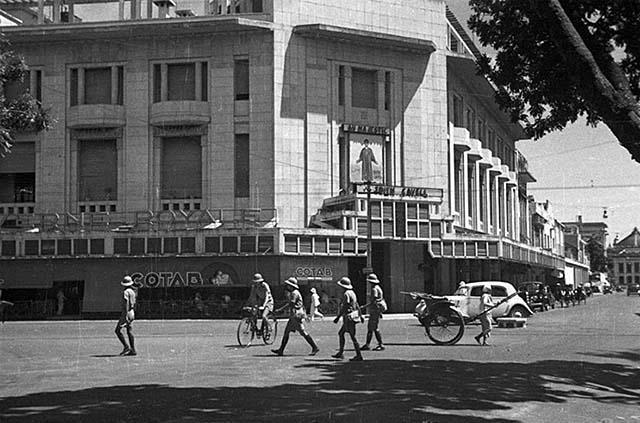
có một vài người đang đi bộ ở trên đường